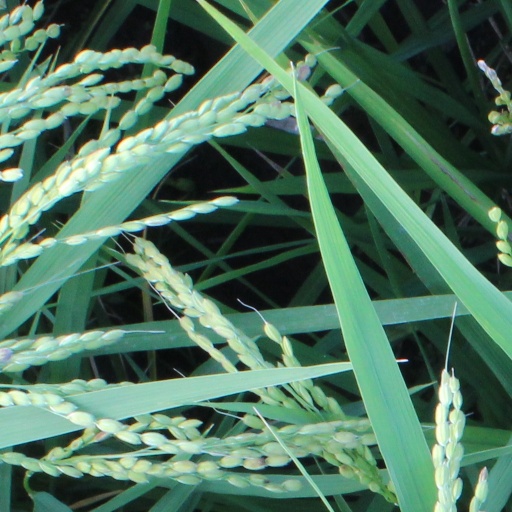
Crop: rice